The British Bulldogs

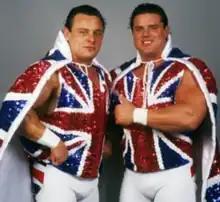
Tom Billington (Dynamite Kid, left) and David Smith (Davey Boy Smith, right)

The British Bulldogs were a professional wrestling tag team consisting of cousins Davey Boy Smith and Dynamite Kid. They competed throughout the 1980s in Britain, North America and Japan and have consistently ranked among the top tag teams in history. Both men died prematurely.